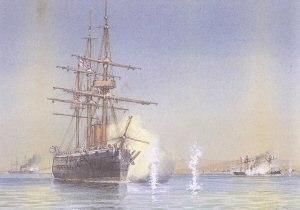
L'incident naval de Pacocha se déroule le 29 mai 1877, pendant la rébellion de Nicolas de Pierola contre le gouvernement péruvien de Mariano Ignacio Prado. Il oppose pour la seule et unique fois de l'histoire des bâtiments de la Royal Navy à un navire de guerre péruvien.